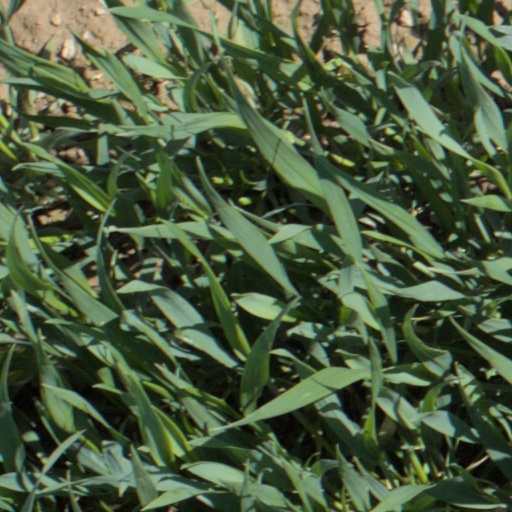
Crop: wheat